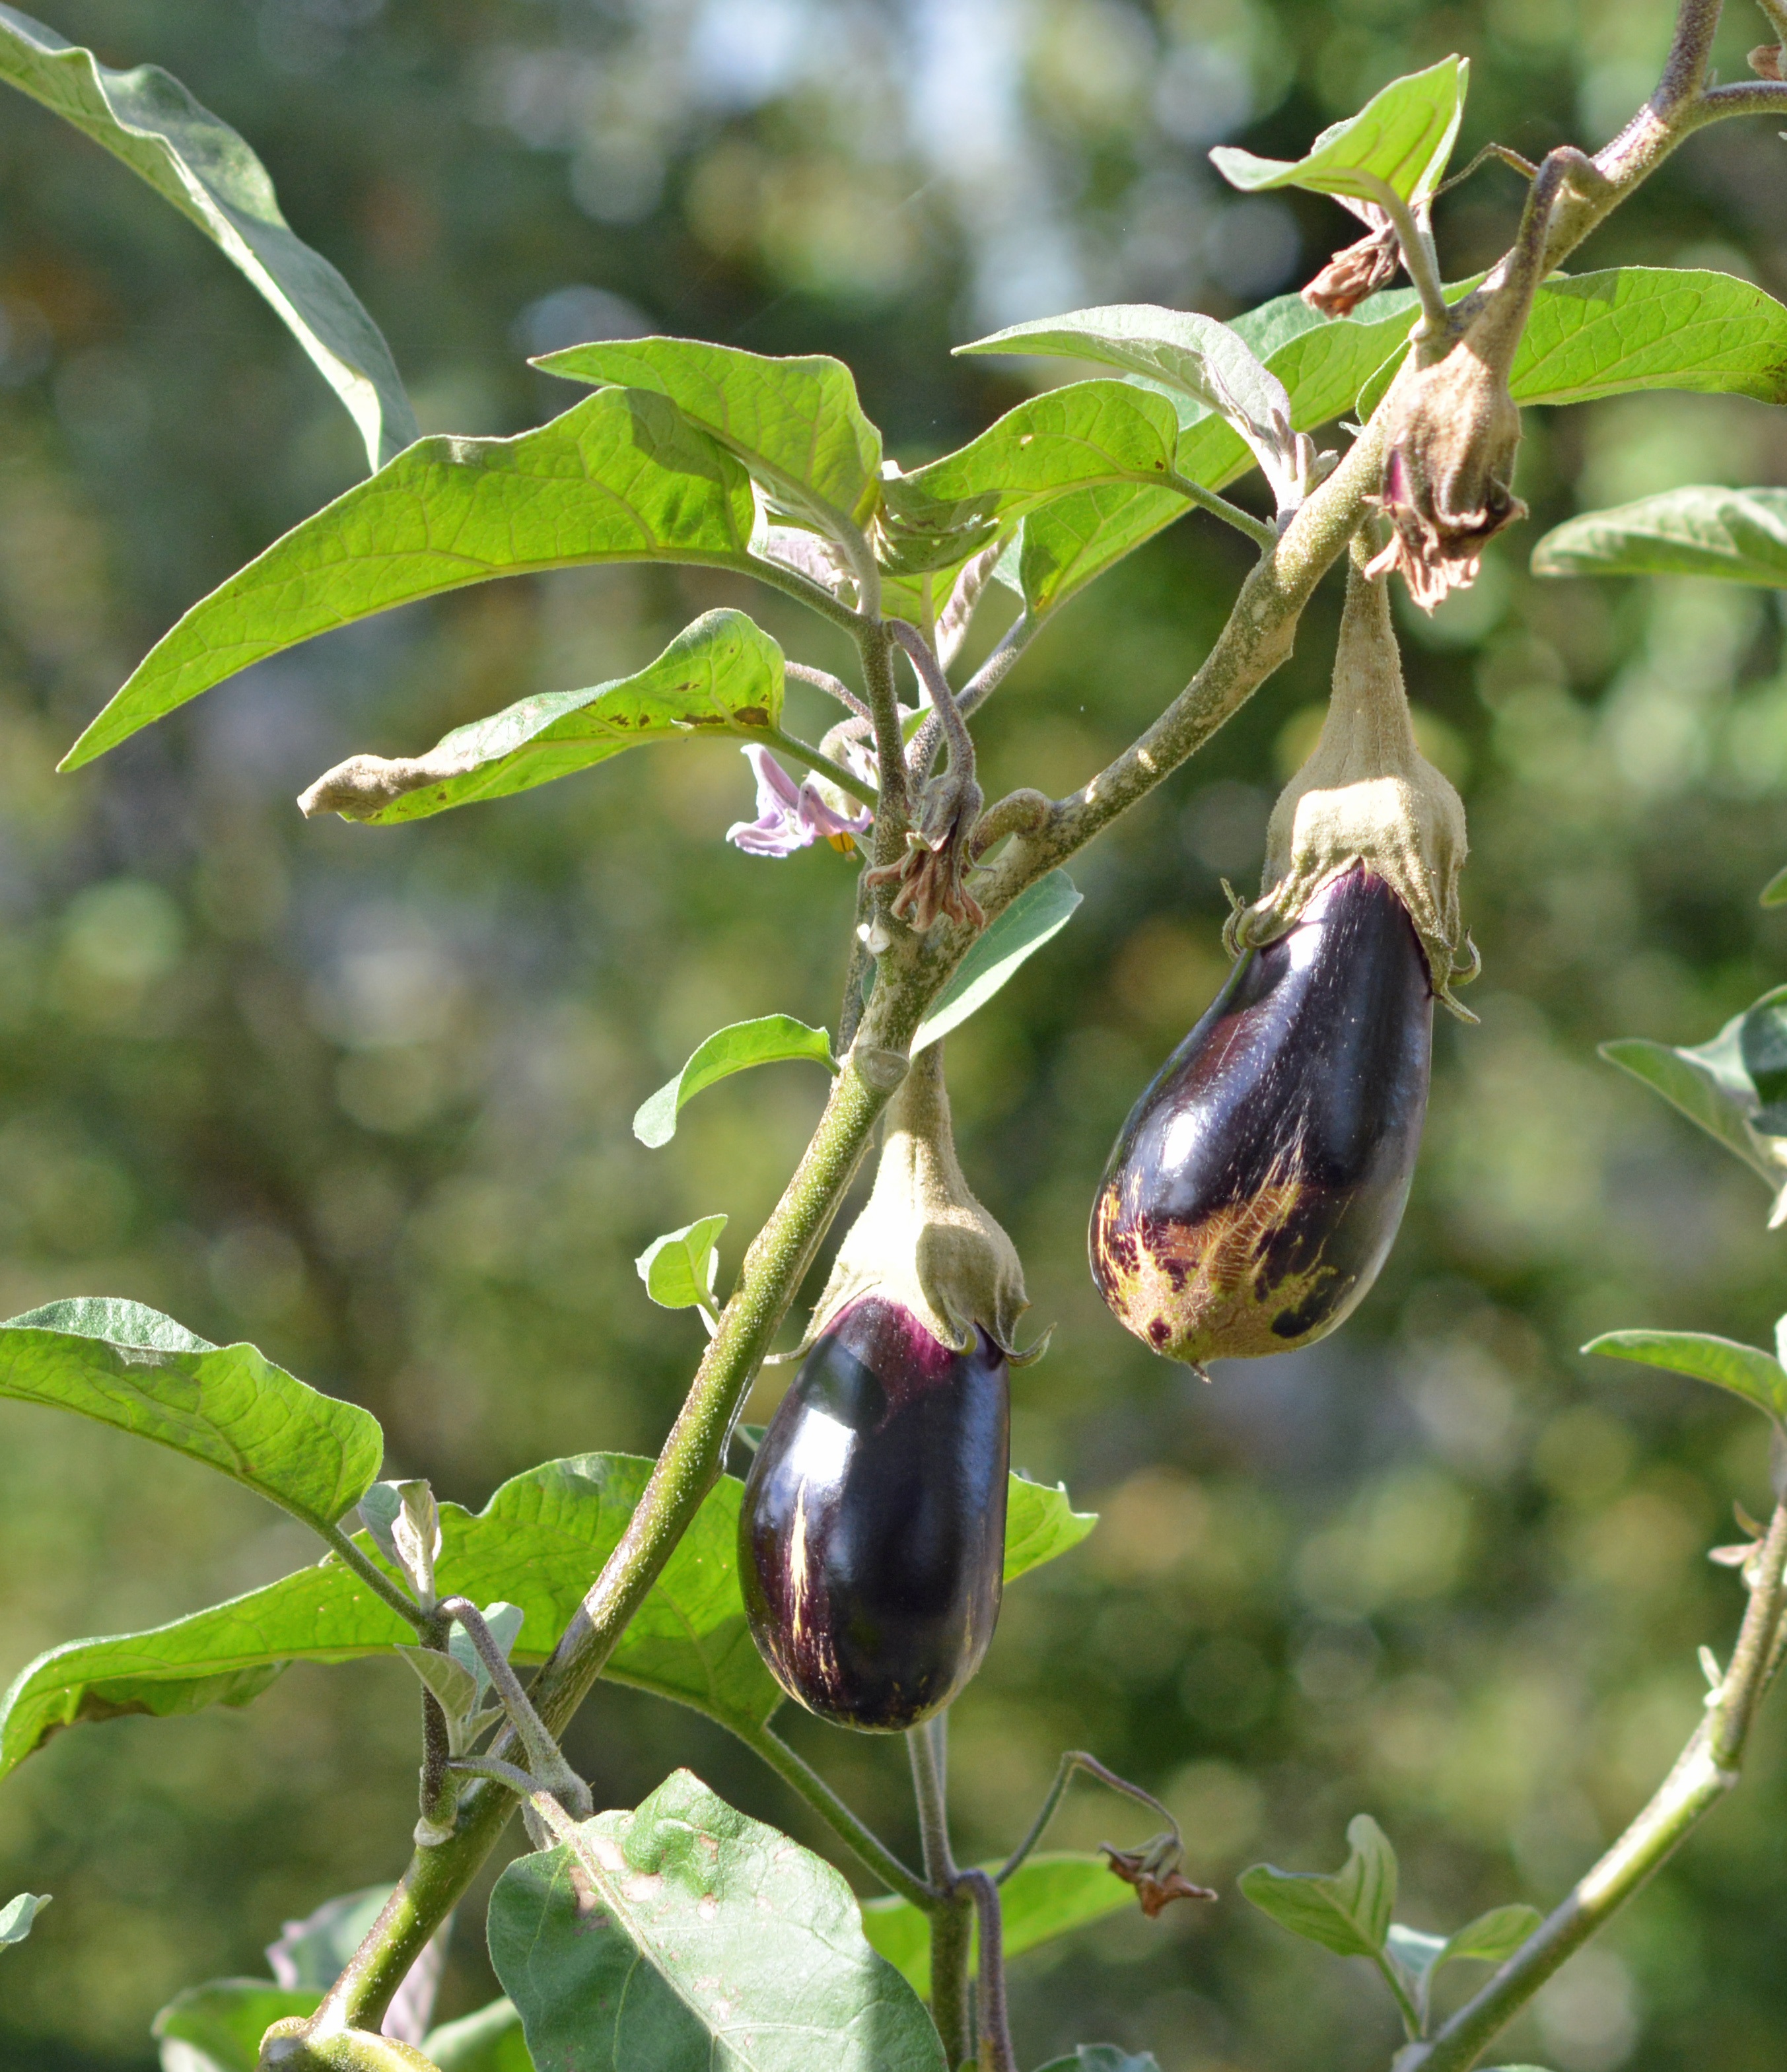
tree, nature, branch, plant, fruit, berry, flower, food, harvest, produce, vegetable, flora, power, shrub, eggplant, bio, vegetable garden, flowering plant, rose family, bilberry, land plant